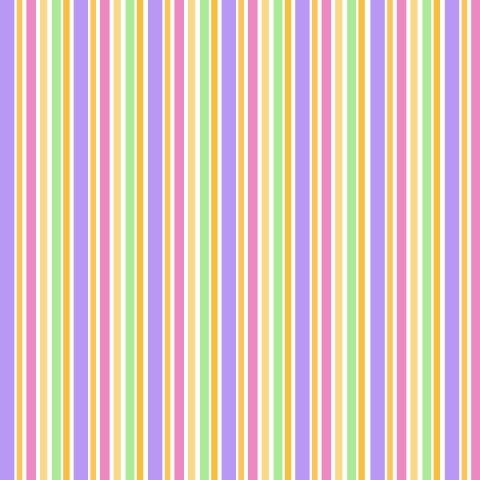
Texture: banded